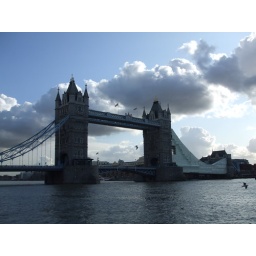
yes, clear blue sky in london.